Ardell Brede

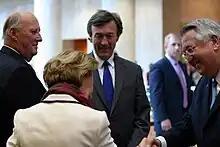
Brede (right) meeting the King and Queen of Norway at the Mayo Clinic in 2011

Ardell Brede became Mayor of Rochester Minnesota on January 6, 2003. Prior to being elected, Mayor Brede held numerous positions at the Rochester Methodist Hospital, and the Mayo Clinic of Rochester.